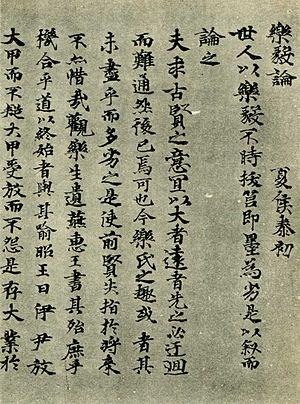
Le Shōsō-in est la maison du trésor du Tōdai-ji à Nara divisé en trois parties : hokusō, chūsō et nansō.